Jamaica at the 2008 Summer Olympics

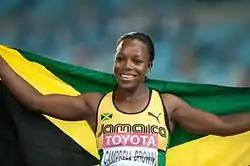
Veronica Campbell-Brown won the gold medal in the 200 meters race

Veronica Campbell-Brown represented Jamaica for the third consecutive Olympic Games. Born in Clark's Town, a small settlement in the inland reaches of Trelawny Parish, which lies on the north coast, Campbell-Brown was 18 during her Olympic debut in Sydney, where she was part of the silver medal-winning women's 4 x 100 meters relay. In the 2004 Athens Olympics, when Campbell-Brown was 22 years old, she participated in the women's 100 meters; the women's 200 meters; and the women's 4 x 100 meters relay again. She won a bronze medal in the first, and gold medal in the latter two. Having previously won a total of four medals, Campbell-Brown returned to the Olympics to participate in the women's 200 meters dash. During the August 18 qualification round, Campbell-Brown was placed in the fifth heat, which included eight athletes. She placed first in the heat with a time of 23.04 seconds, displacing Malinese runner Kadiatou Camara (23.06 second) and Russia's Natalia Rusakova (23.21 seconds). Of the 46 finishing athletes, Campbell-Brown tied Sri Lanka's Susanthika Jayasinghe for 11th place. She was the slowest of the Jamaican athletes in the qualification round. Campbell-Brown advanced to the quarterfinals.